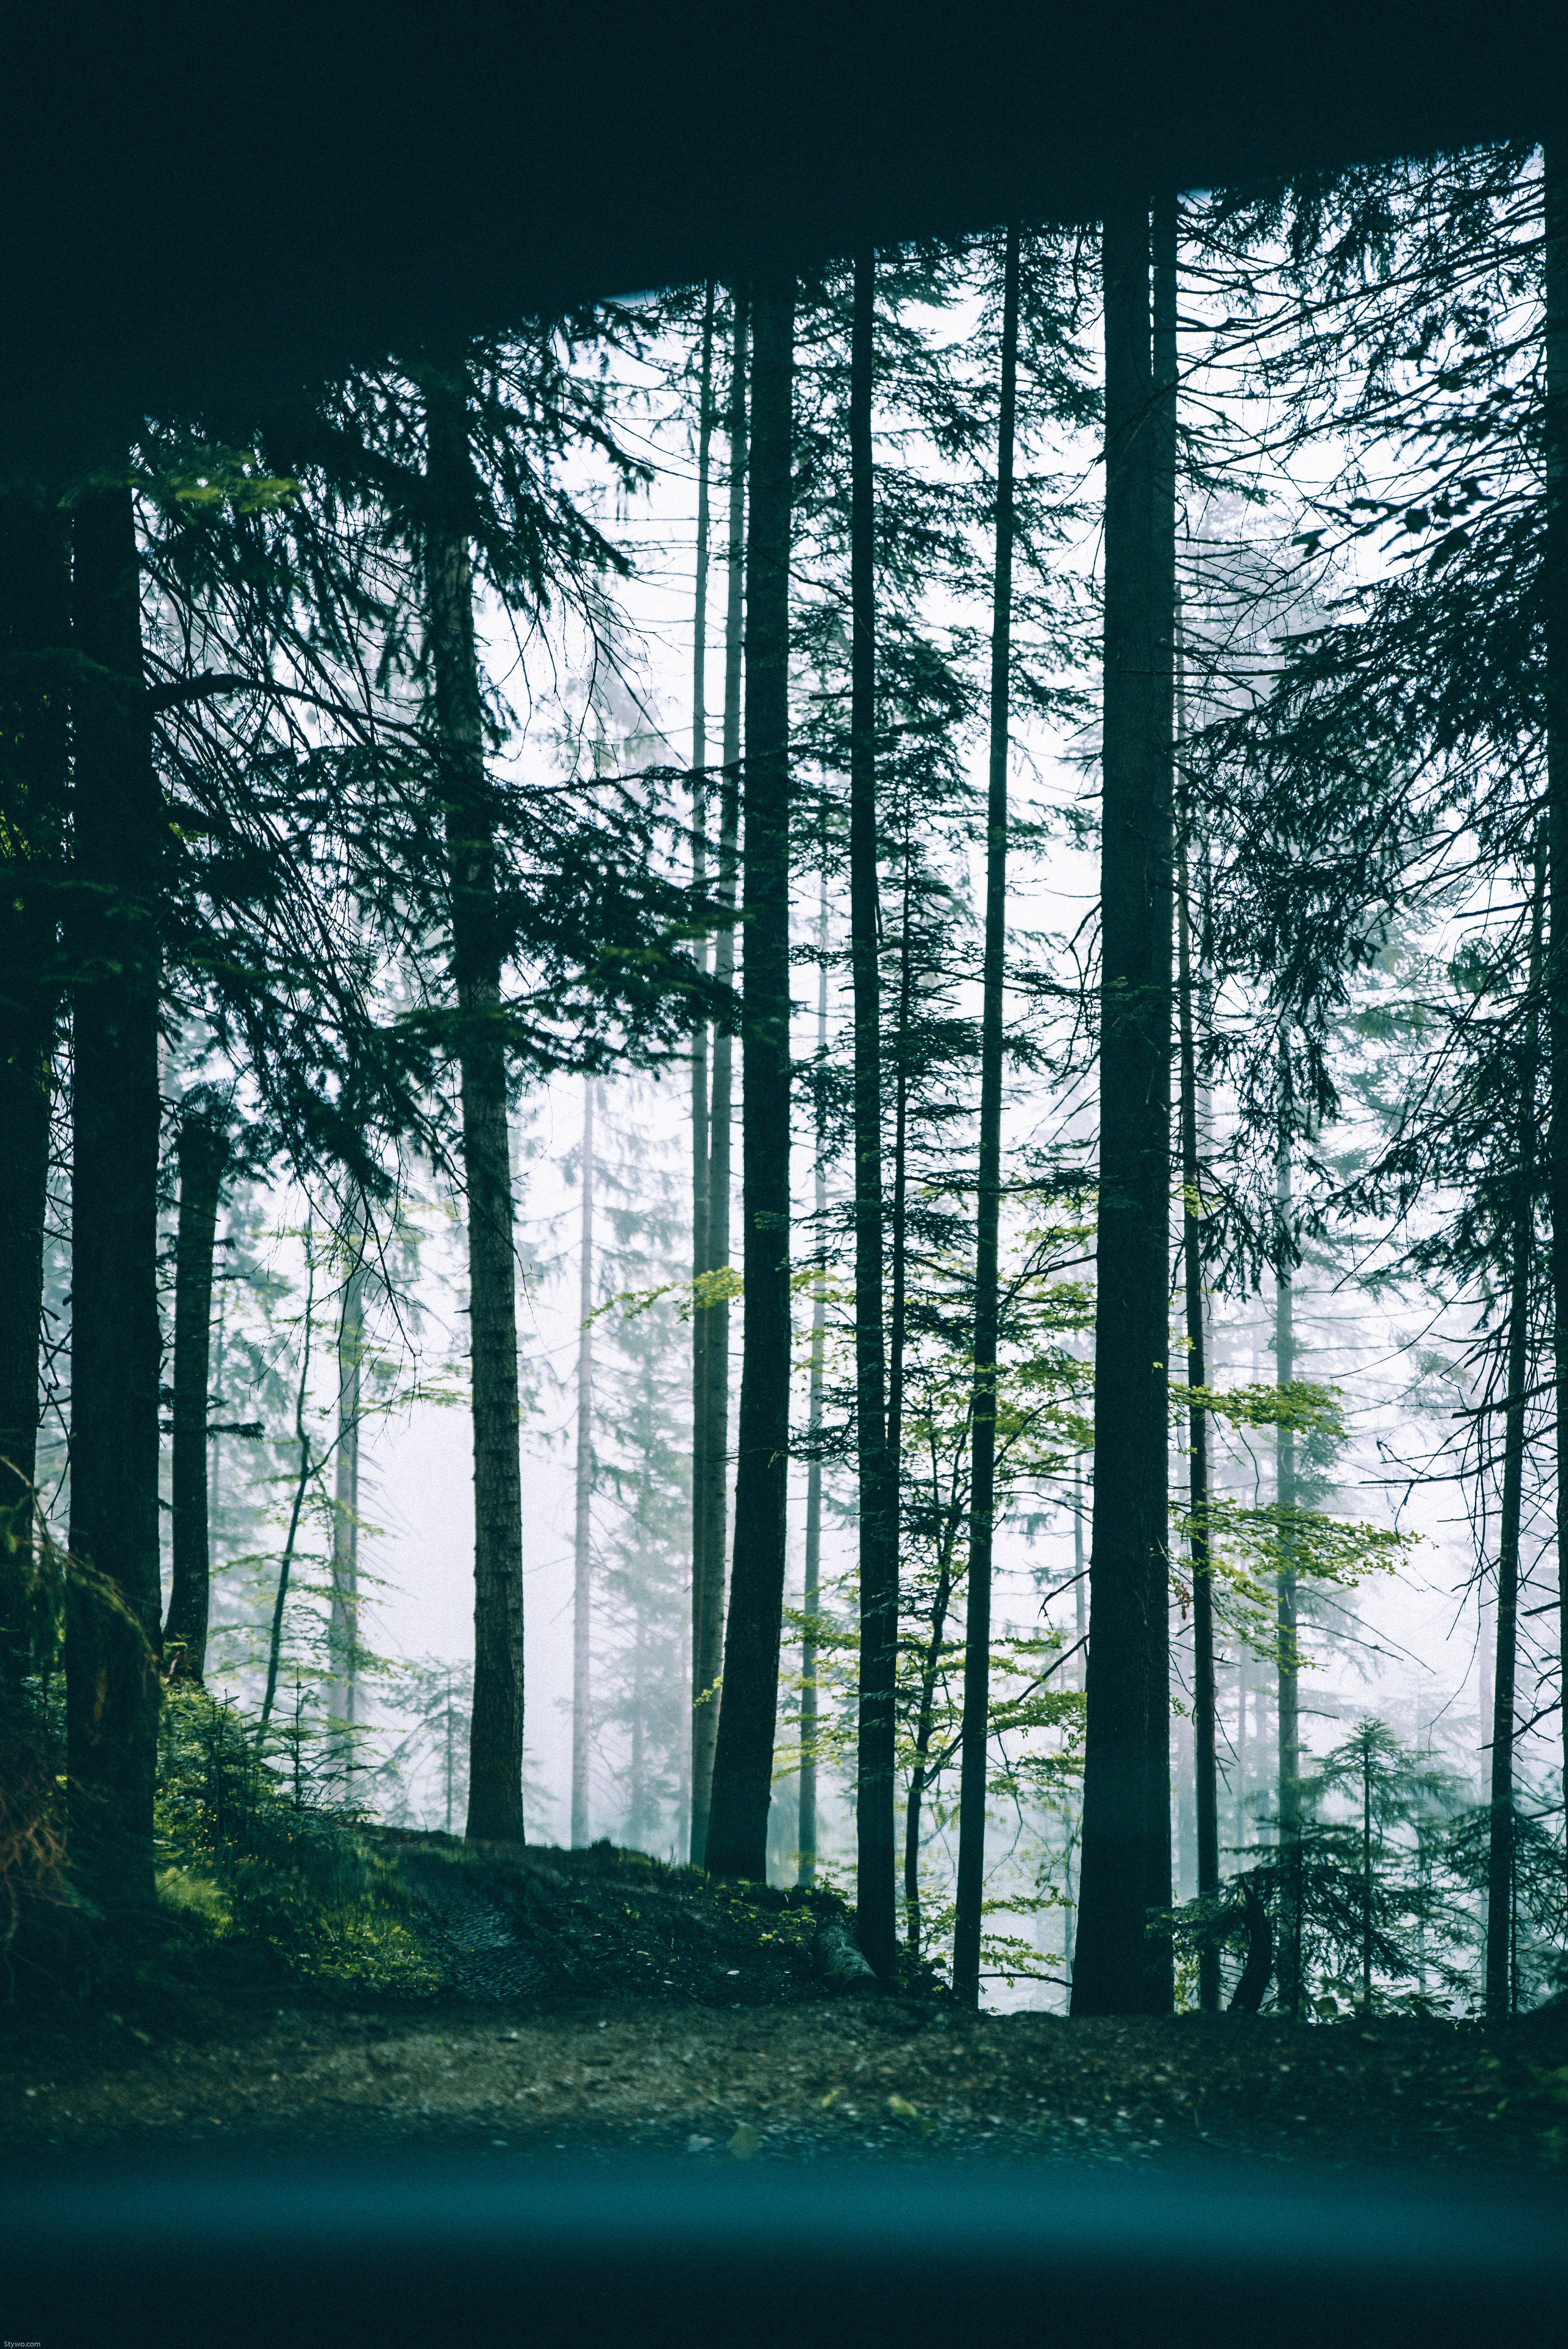
tree, forest, nature, green, natural landscape, natural environment, sky, blue, atmospheric phenomenon, leaf, biome, woody plant, old growth forest, woodland, tropical and subtropical coniferous forests, spruce fir forest, sunlight, temperate coniferous forest, wood, atmosphere, plant, morning, Northern hardwood forest, branch, trunk, temperate broadleaf and mixed forest, grass, window, photography, grove, winter, Tints and shades, landscape, national park, pine family, darkness, fir